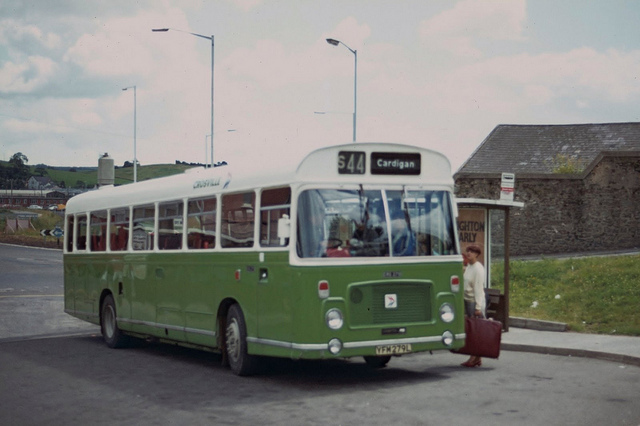
There is a old green and white bus in this photo

A large green bus with someone standing beside it.

a man at a bus stop is waiting to get on to the bus

A green and white bus parked at a bus stop.

A person getting into a green bus on the street.